Juan Perón

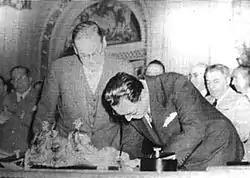
President Perón ("right") signs the nationalization of British-owned railways watched by Ambassador Sir Reginald Leeper, March 1948.

During the first half of the 20th century, a widening gap had existed between the classes; Perón hoped to close it through the increase of wages and employment, making the nation more pluralistic and less reliant on foreign trade. Before taking office in 1946, President Perón took dramatic steps which he believed would result in a more economically independent Argentina, better insulated from events such as World War II. He thought there would be another international war. The reduced availability of imports and the war's beneficial effects on both the quantity and price of Argentine exports had combined to create a US$1.7 billion cumulative surplus during those years.